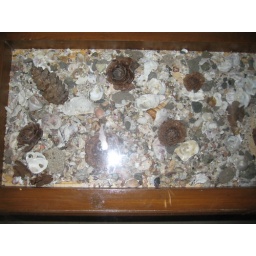
shells and wooden flowers in table top